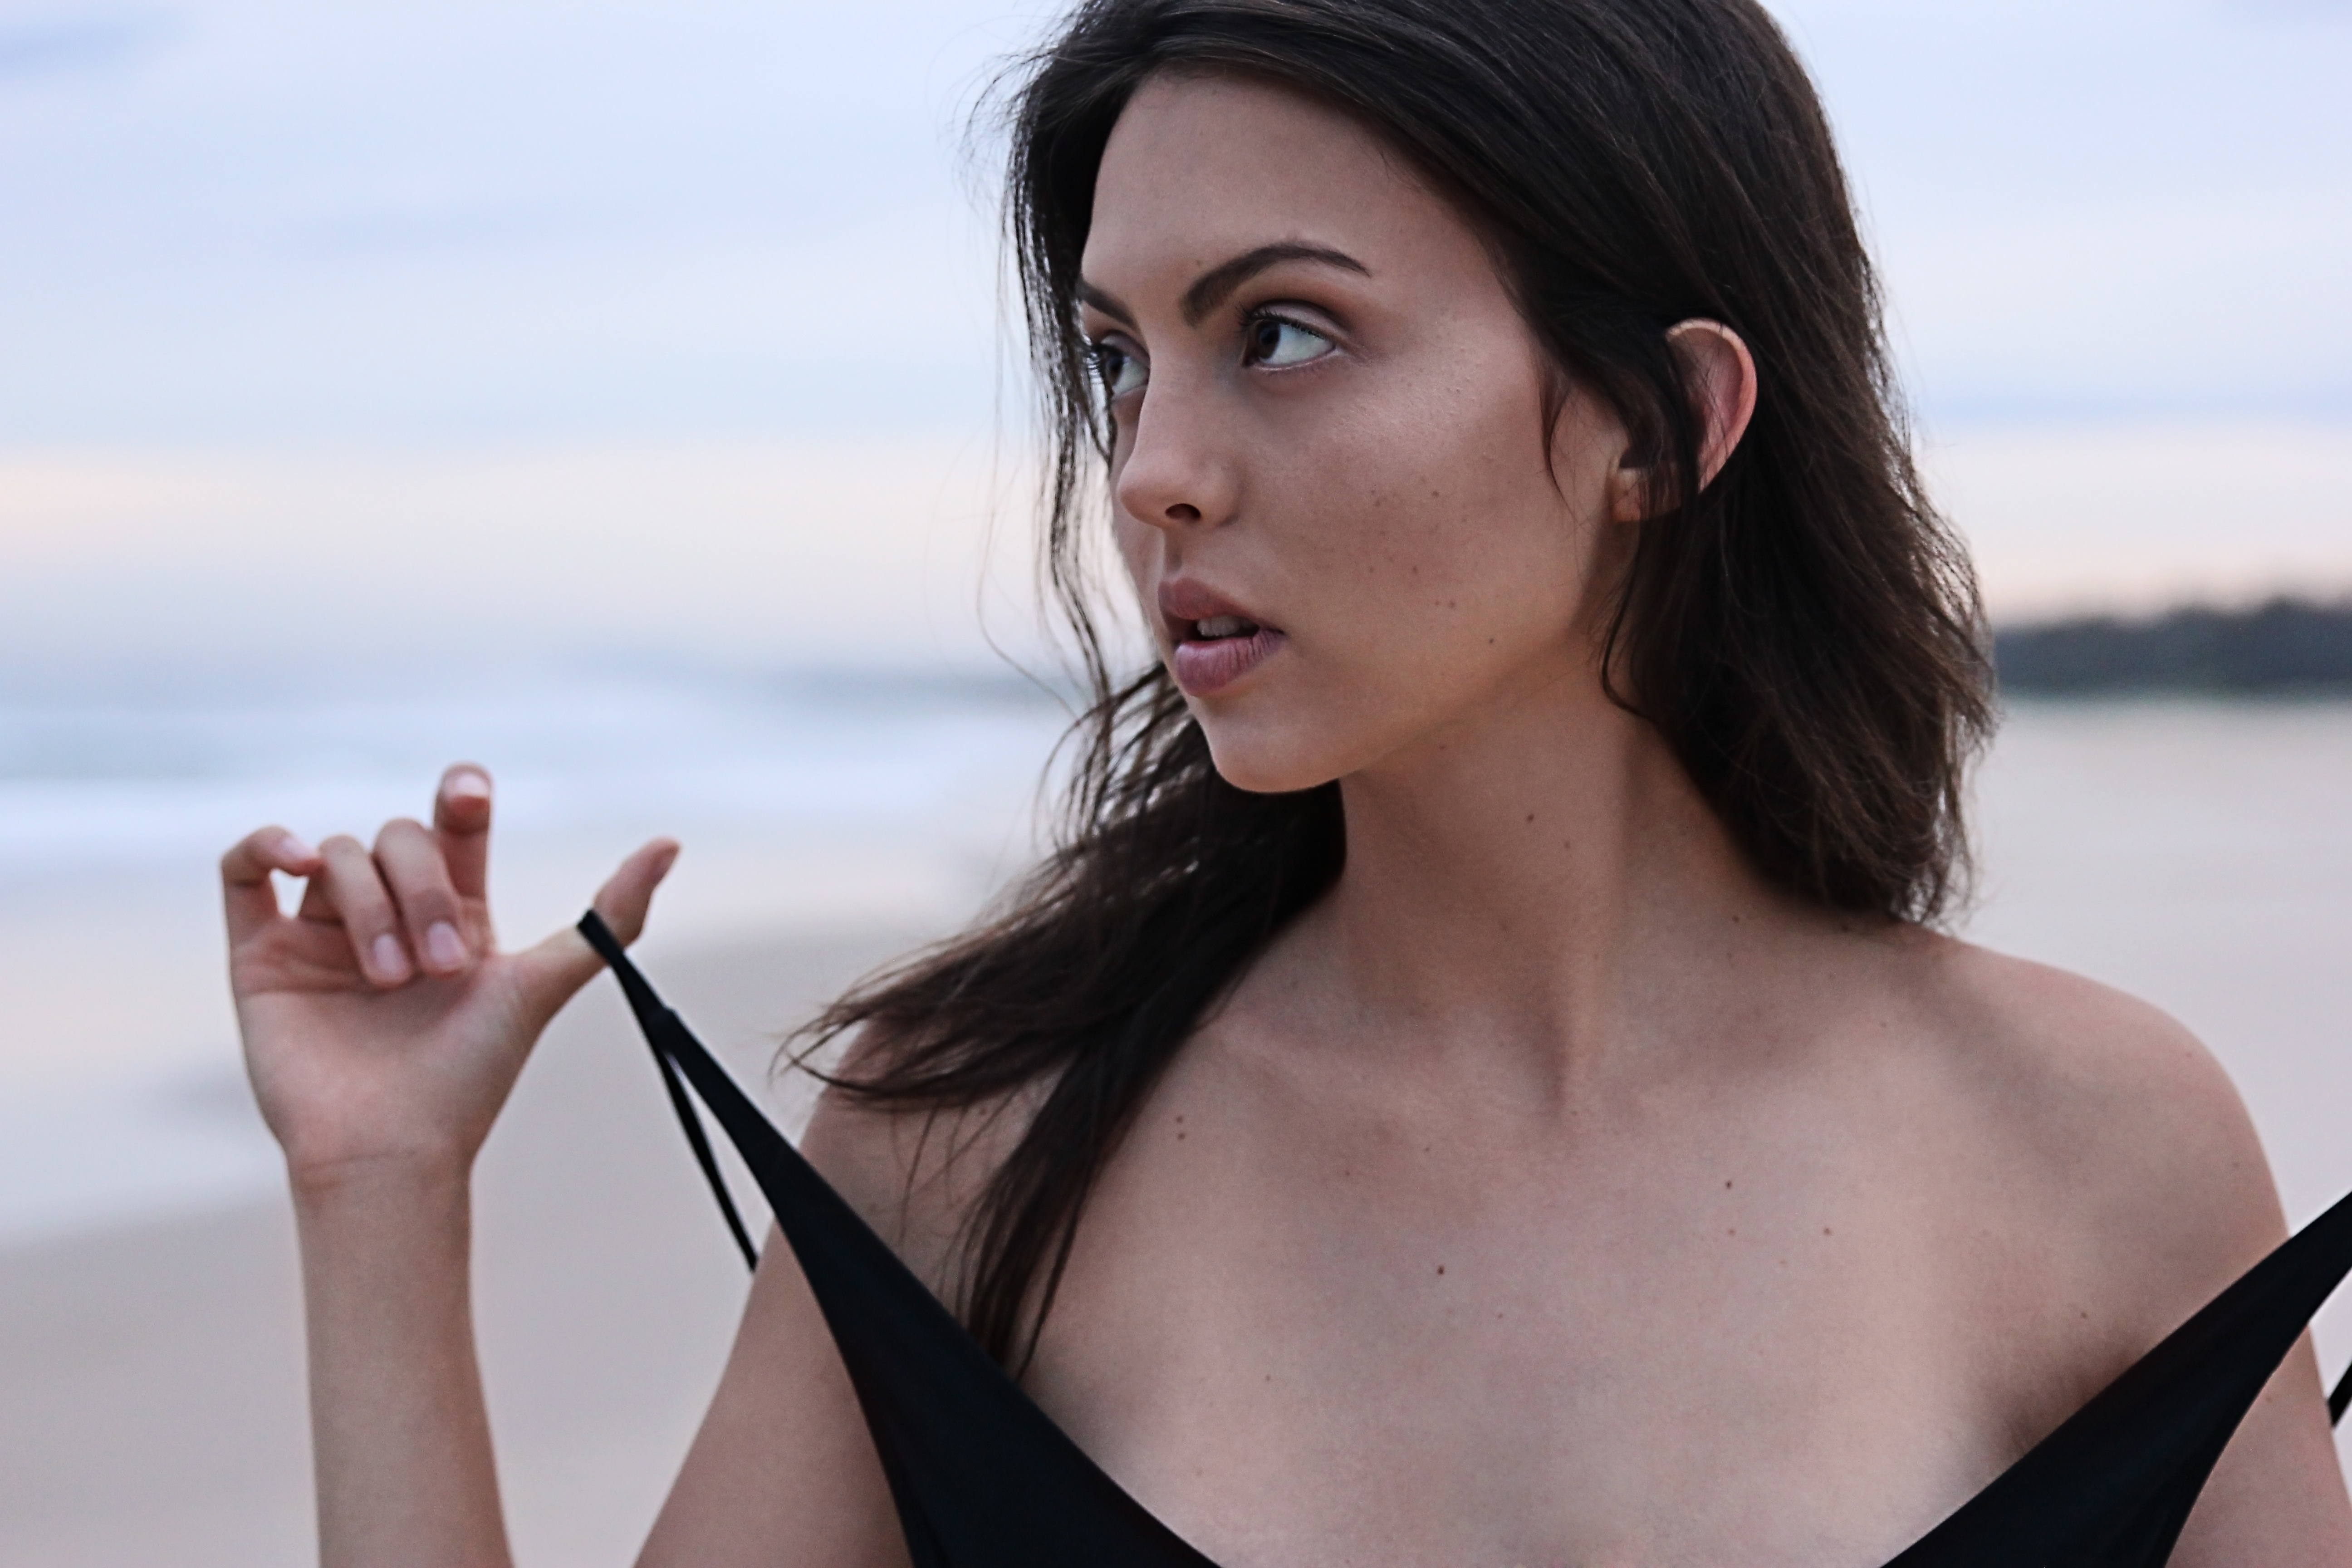
hand, person, girl, woman, hair, photography, leg, portrait, model, fashion, clothing, lady, hairstyle, swimwear, long hair, human body, black hair, eye, glasses, photograph, skin, beauty, image, abdomen, photo shoot, brown hair, portrait photography, art model, supermodel